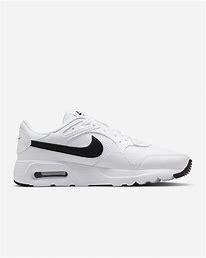
Brand: Nike
Model: Air Max SC